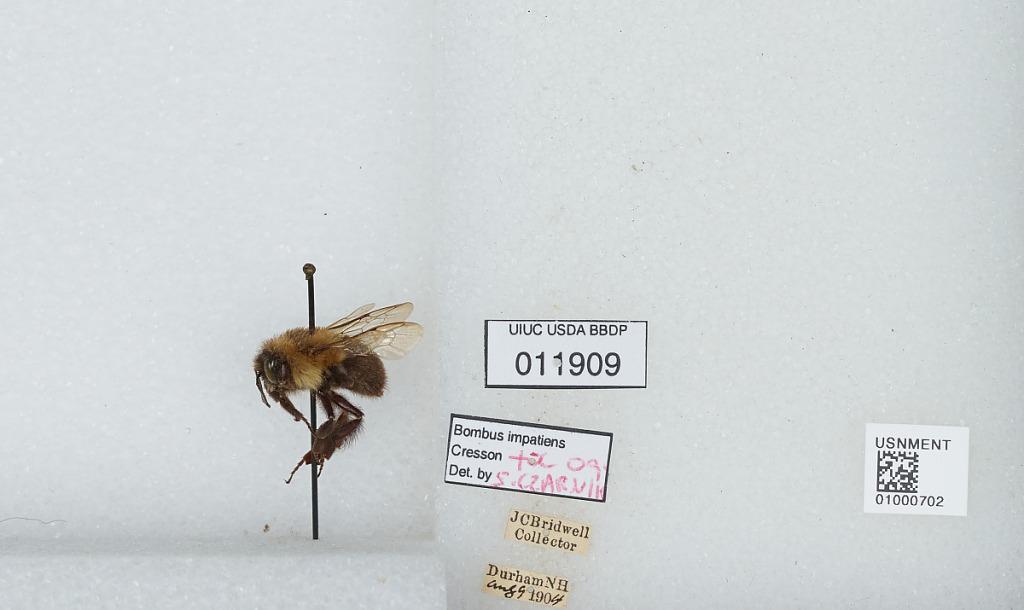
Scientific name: Bombus (Pyrobombus) impatiens Cresson
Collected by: J. Bridwell
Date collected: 1904-8-9
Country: United States
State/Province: New Hampshire
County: Strafford
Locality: Durham
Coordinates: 43.1339, -70.9264
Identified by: Czarnik, S.